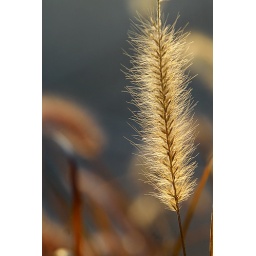
In Grace's driveway, two doors down from where I was house sitting in Point Richmond last week.